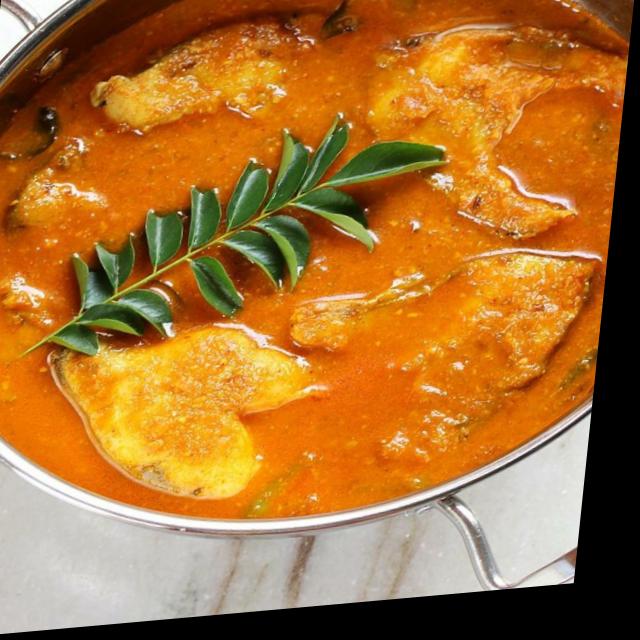
Dish: fish_curry